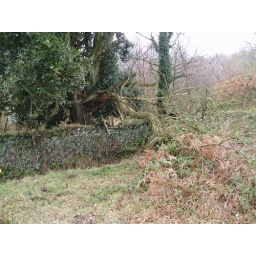
Large tree bough fallen over wall and one growing too close